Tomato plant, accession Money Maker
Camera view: horizontal (90 deg, fisheye); turntable rotation: 210 degrees
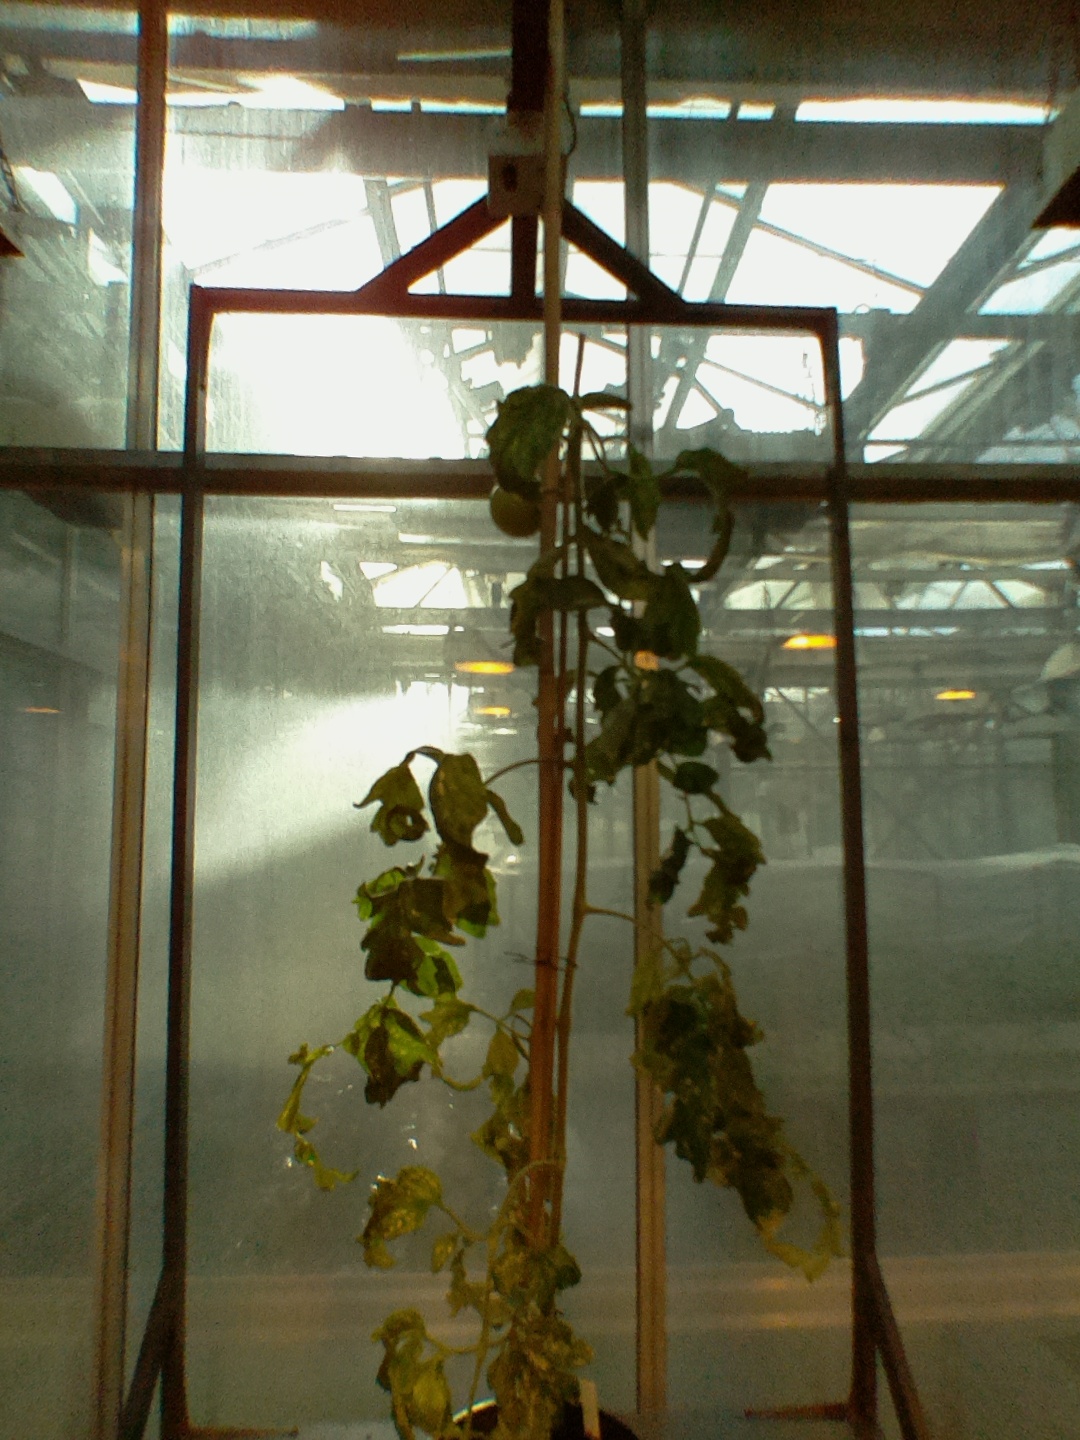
BBCH growth stage 78: 80% -90% of final fruit size